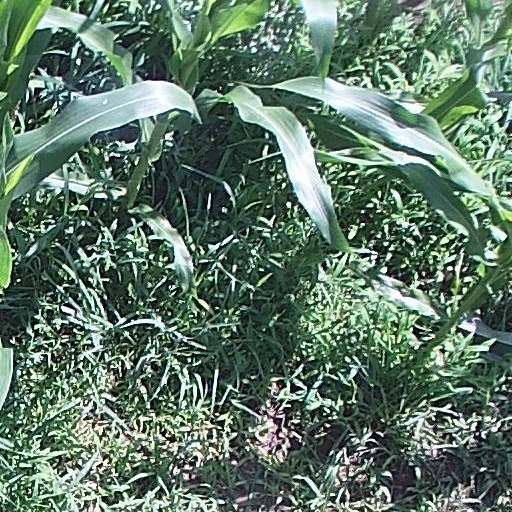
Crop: maize; corn